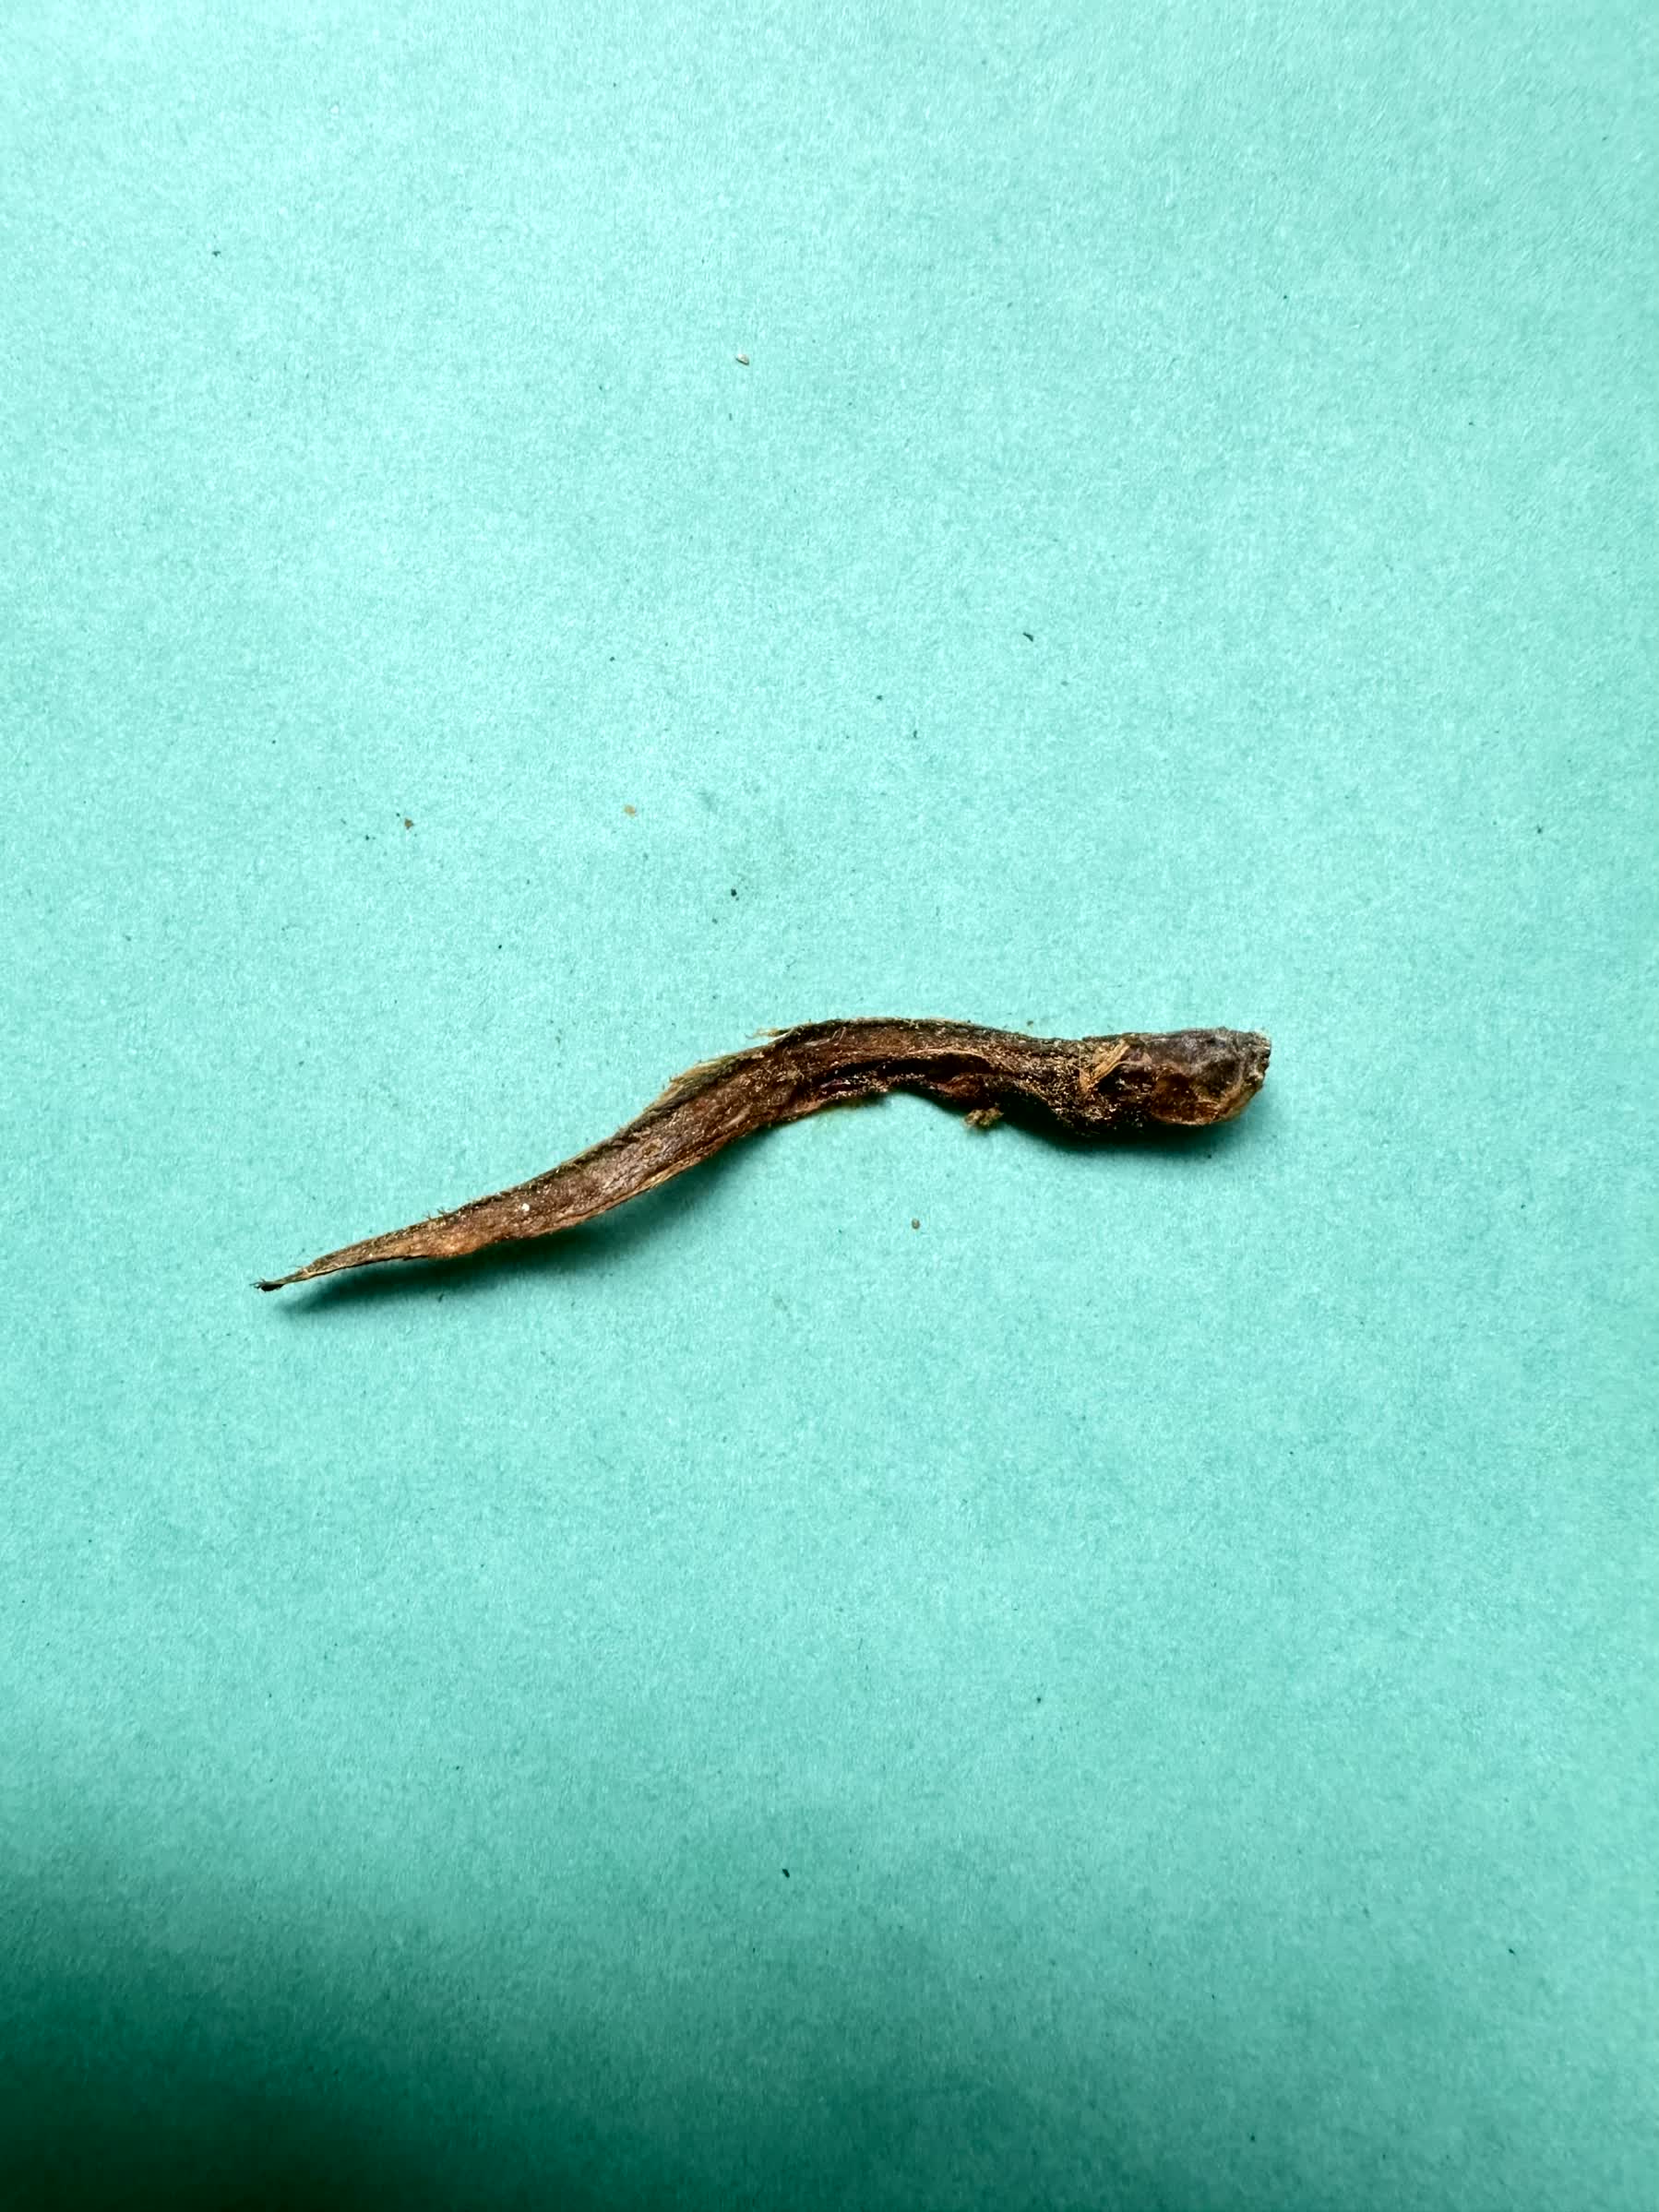
Species: Chewa